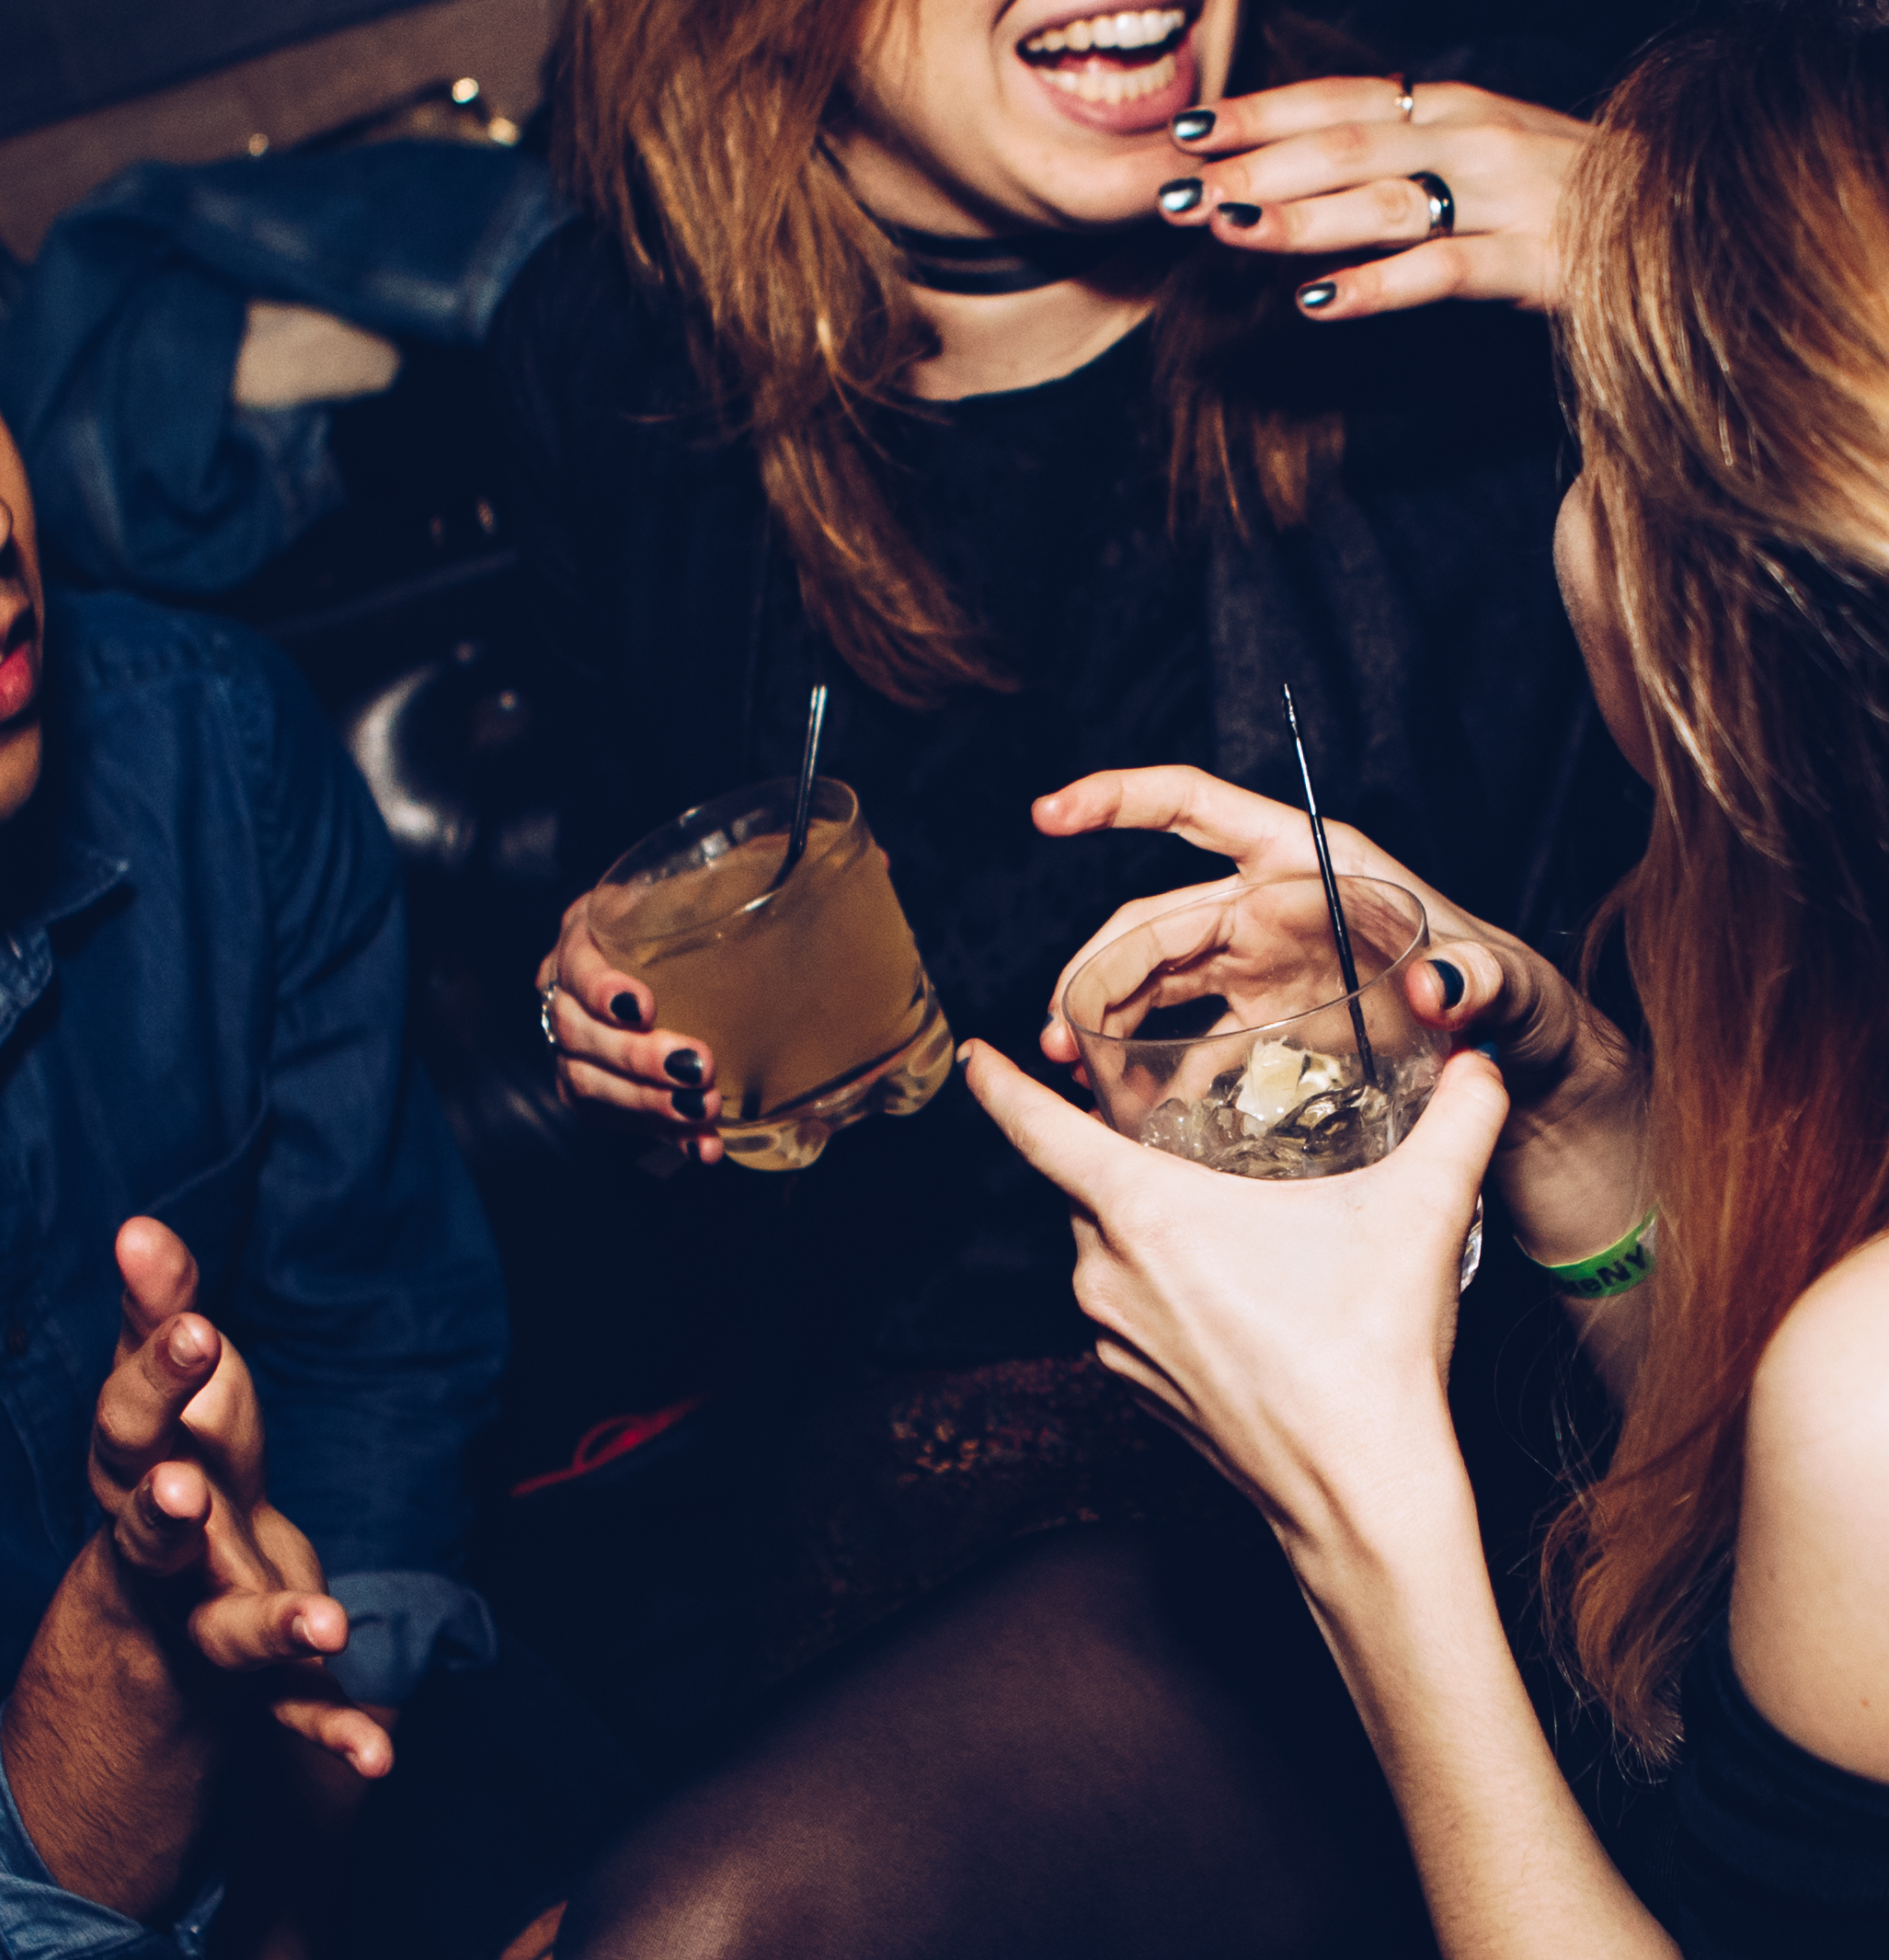
person, woman, photography, female, model, fashion, lady, friend, laughing, fun, singing, nightclub, interaction, human action